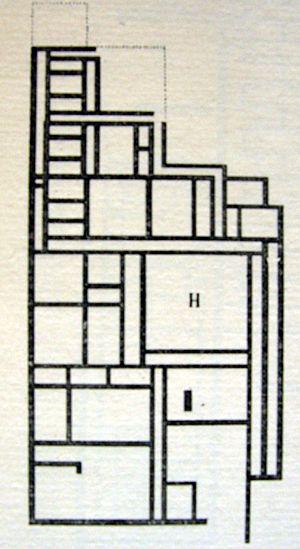
La pyramide d'Amenemhat III, aussi appelée pyramide noire, est située à Dahchour en Égypte. Elle fait partie du premier complexe pyramidal que le pharaon Amenemhat III se fit édifier, avant de choisir un autre site à Hawara pour la deuxième pyramide qui lui servit de sépulture. Dotée d'une infrastructure remarquablement complexe, la pyramide a livré un des plus beaux pyramidions qui nous soit parvenus. Le monument fut exploré et identifié pour la première fois au XIXᵉ siècle par Jacques de Morgan. Une étude approfondie fut ensuite effectuée par Dieter Arnold entre 1976 et 1983.